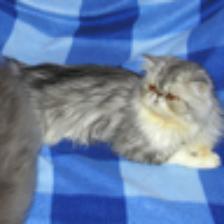
Label: NonHuman